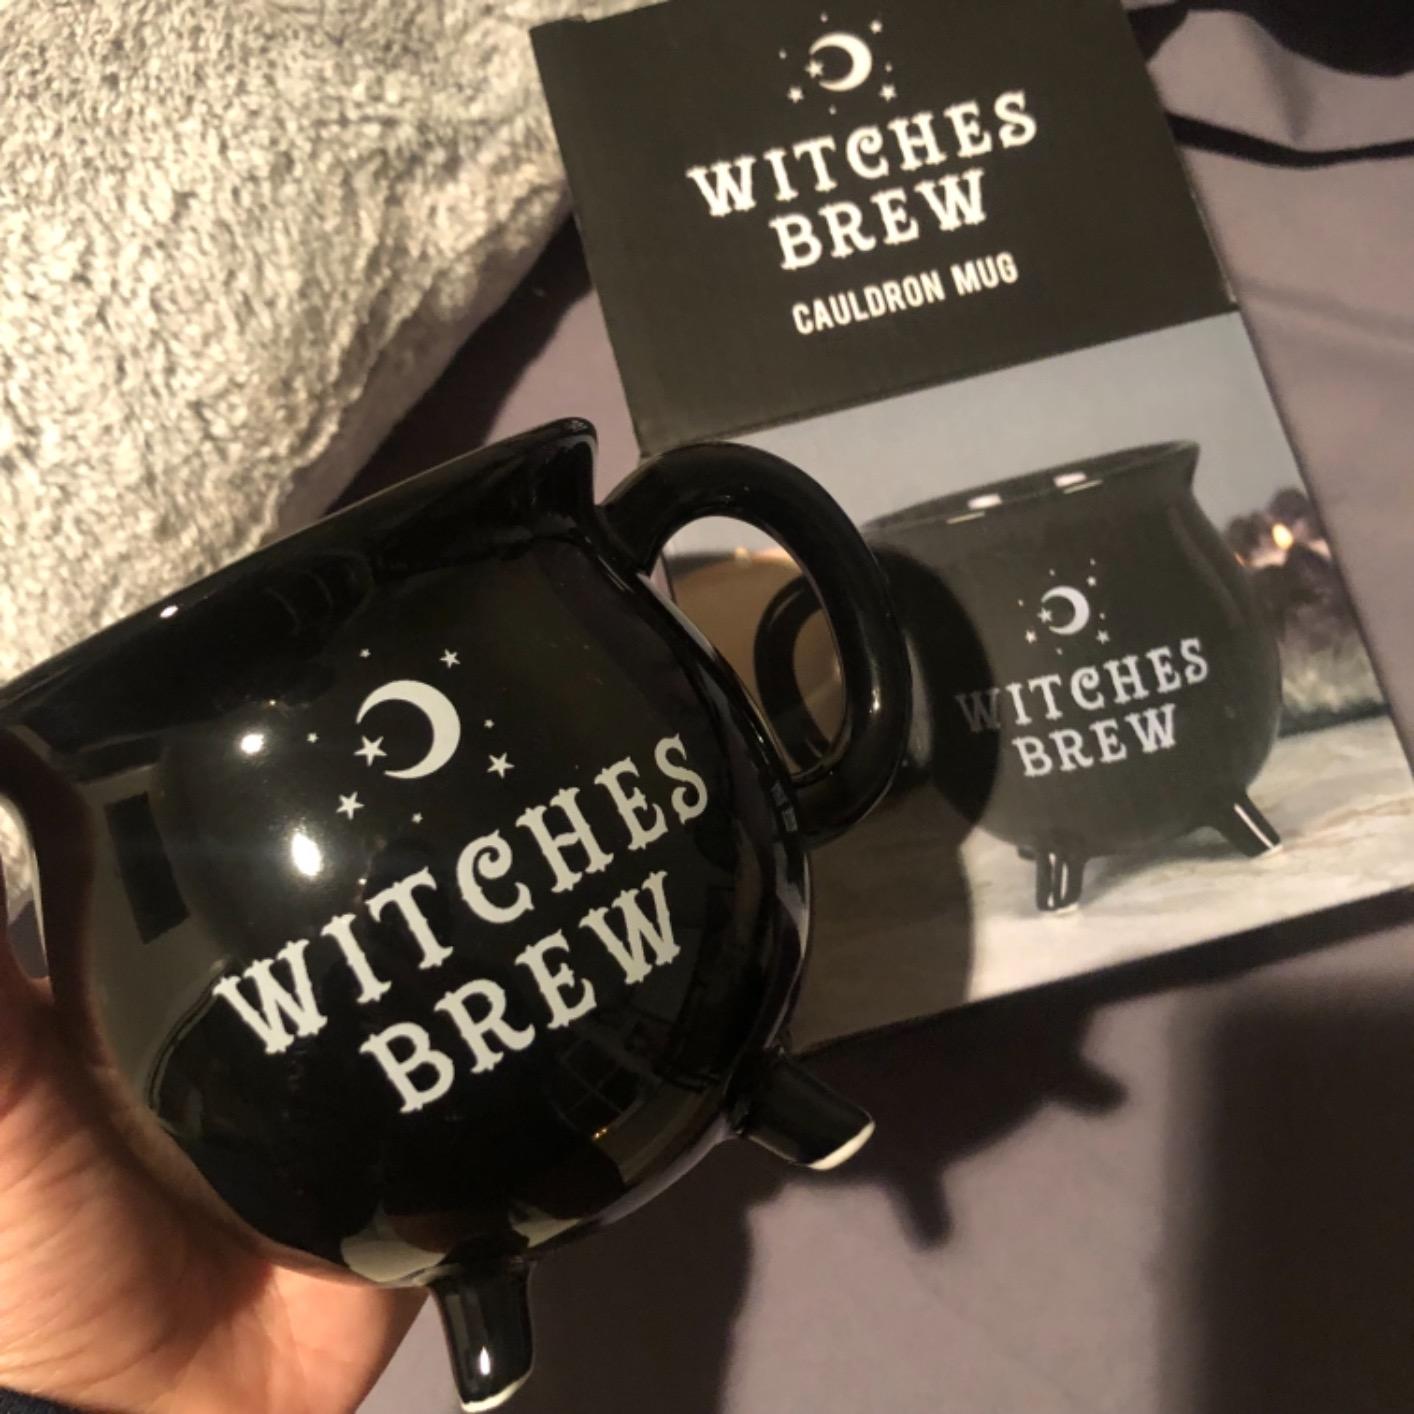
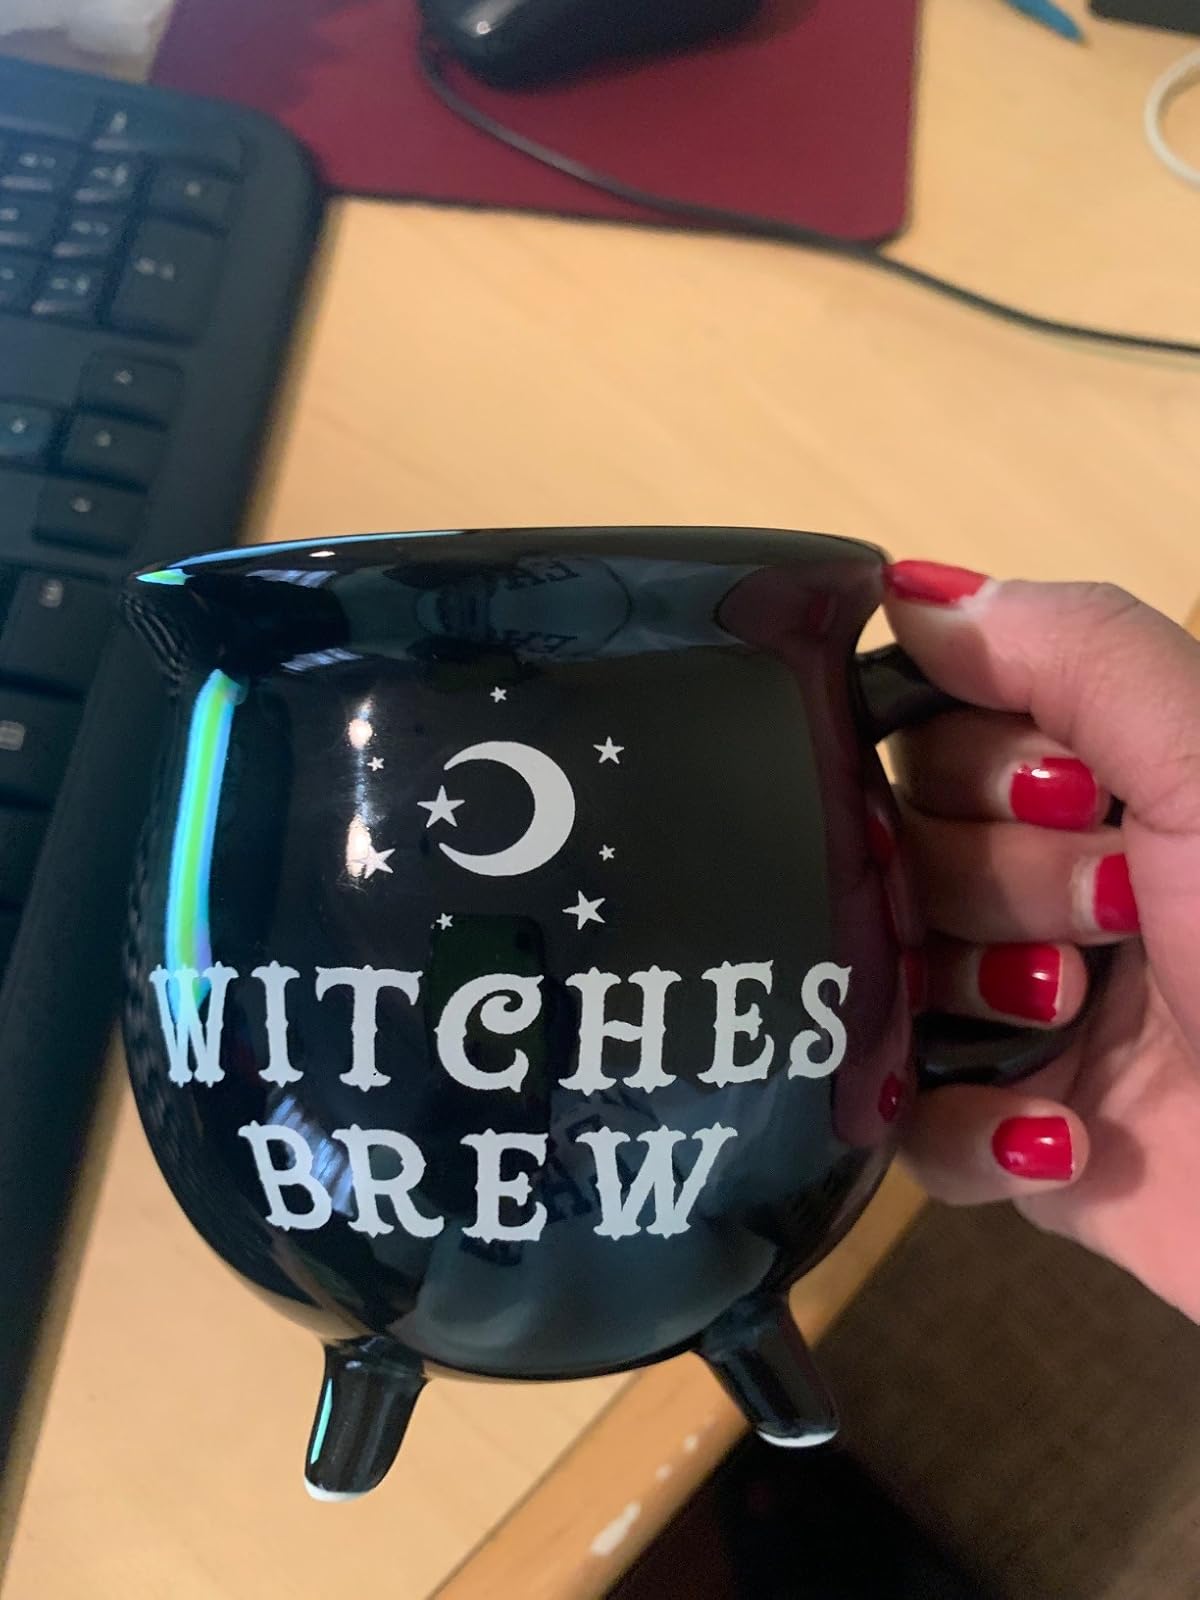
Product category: items_mug
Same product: yes